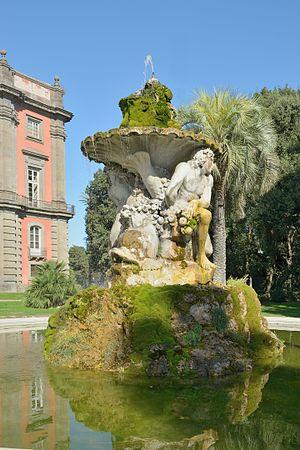
Fontaine sur le belvedere du Musée Capodimonte de Naples.